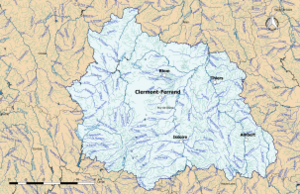
Carte du réseau hydrographique dans le département du Puy-de-Dôme (France).
La liste des cours d'eau du Puy-de-Dôme présente les principaux cours d'eau traversant pour tout ou partie le territoire du département français du Puy-de-Dôme dans la région Auvergne-Rhône-Alpes.